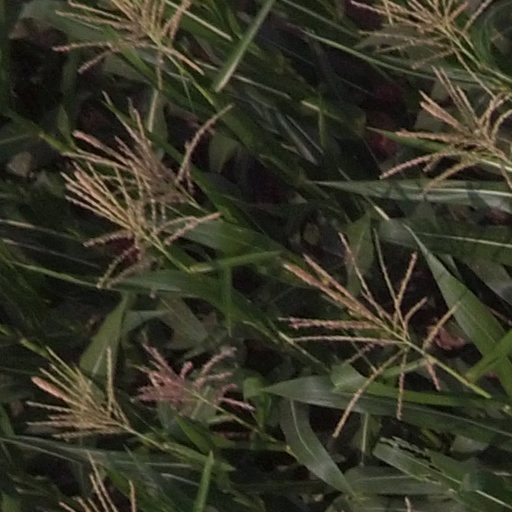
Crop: maize; corn